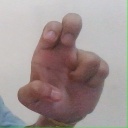
अक्षर: अ